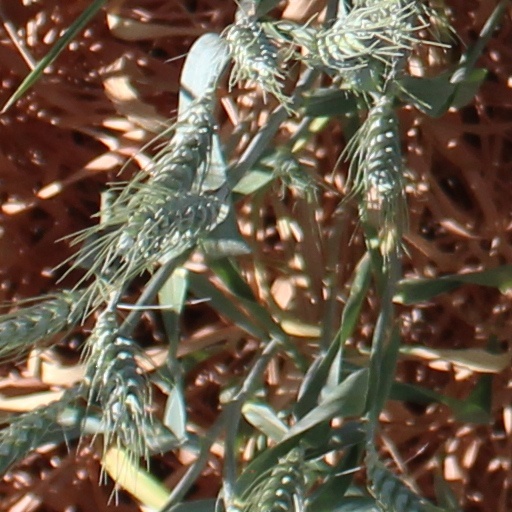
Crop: wheat